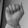
ASL letter: A